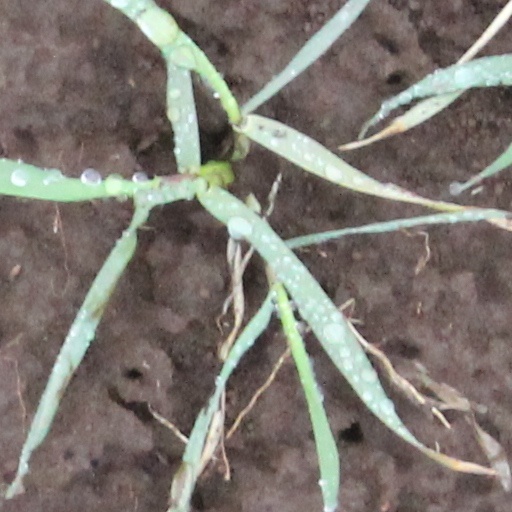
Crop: wheat